Puma Energy

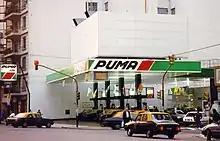
A Puma station in Buenos Aires in early 1990s

In 1994, CGC (then owned by Santiago Soldati's family) merged to other two local oil companies, Astra and Isaura (which had an own refinery in Bahía Blanca), to form a new company, named "Eg3". Nevertheless, the company only lasted two years as a private enterprise so it was acquired by Spanish Repsol (which already owned 33% of Astra after acquiring it for US$360 million) in 1997. Repsol kept the Eg3 brand and stations, but two years later sold the company to Brazilian corporation Petrobras for US$1,000 million. The Brazilian corporation dissolved Eg3, renaming all its stations (a total of 800) as "Petrobras".